Wadham College, Oxford

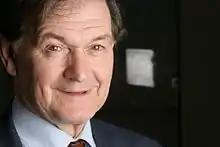
Sir Roger Penrose, Rouse Ball Professor of Mathematics (1973–1999) and Nobel Laureate

Accommodation is provided within college for the first and final years of their course, and during the second (or fourth) year within the newly constructed Dorothy Wadham Building, on Iffley Road, or within the Merifield annexe in Summertown.